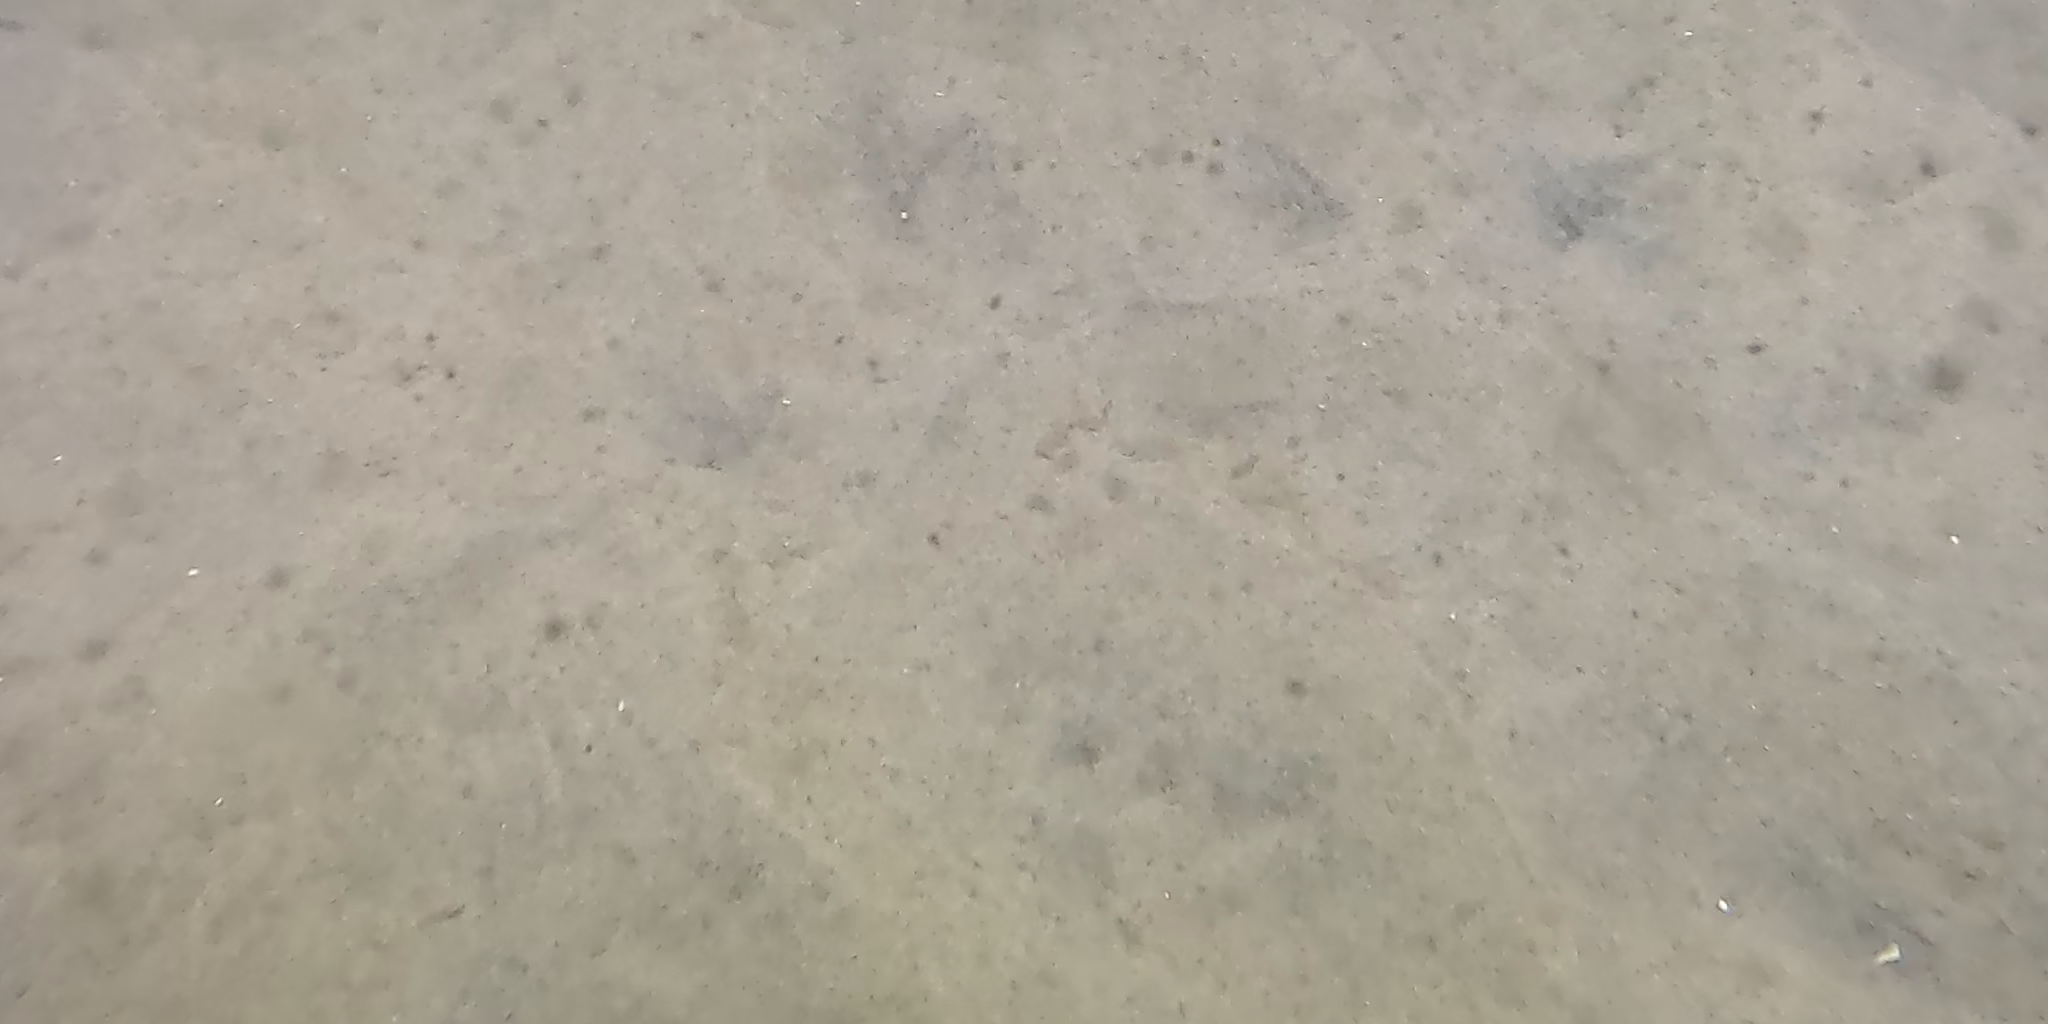
Seabed habitat: sand